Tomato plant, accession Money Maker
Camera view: bottom (45 deg); turntable rotation: 330 degrees
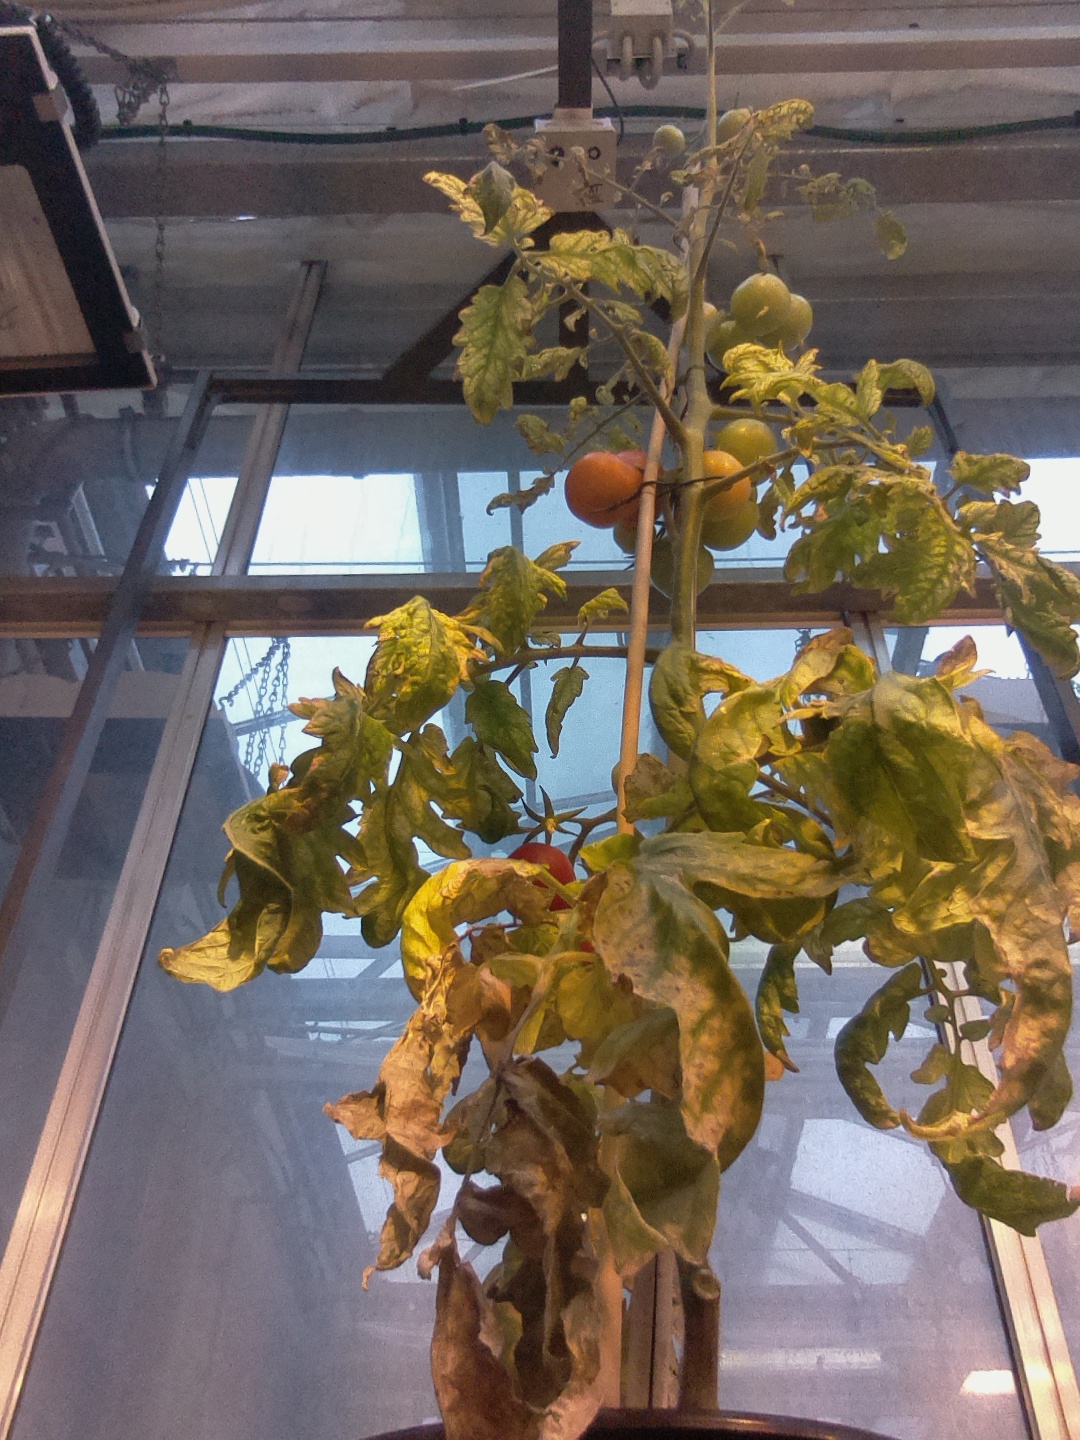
BBCH growth stage 83: 30%-40% of fruits show typical fully ripe color